Yuriko Tiger

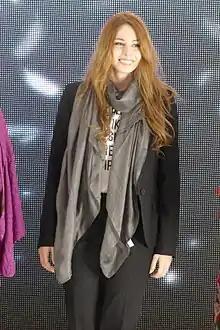
Yuriko Tiger in 2017

Eleonora Aureliana Guglielmi (born 5 July 1993), better known as Yuriko Tiger (Japanese: ユリコタイガー Romaji: "Yuriko taigā"), is an Italian cosplayer, promotional model, YouTuber, voice actress, Twitch streamer, actress, and idol.